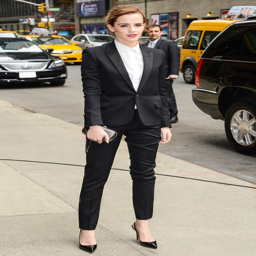
the style of actor : photos for her 25th birthday